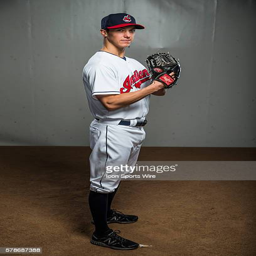
baseball player poses for a portrait during the photo day